Dipole antenna

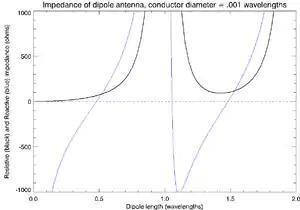
Resistive (black) and reactive (blue) parts of the dipole feedpoint impedance versus total length in wavelengths, assuming a conductor diameter of 0.001 wavelengths

The feedpoint impedance of a dipole antenna is sensitive to its electrical length and feedpoint position. Therefore, a dipole will generally only perform optimally over a rather narrow bandwidth, beyond which its impedance will become a poor match for the transmitter or receiver (and transmission line). The real (resistive) and imaginary (reactive) components of that impedance, as a function of electrical length, are shown in the accompanying graph. The detailed calculation of these numbers are described below. Note that the value of the reactance is highly dependent on the diameter of the conductors; this plot is for conductors with a diameter of 0.001 wavelengths.